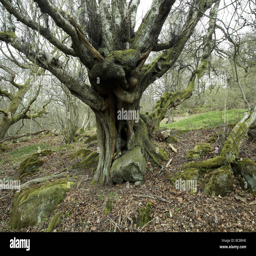
ancient birch tree growing around country